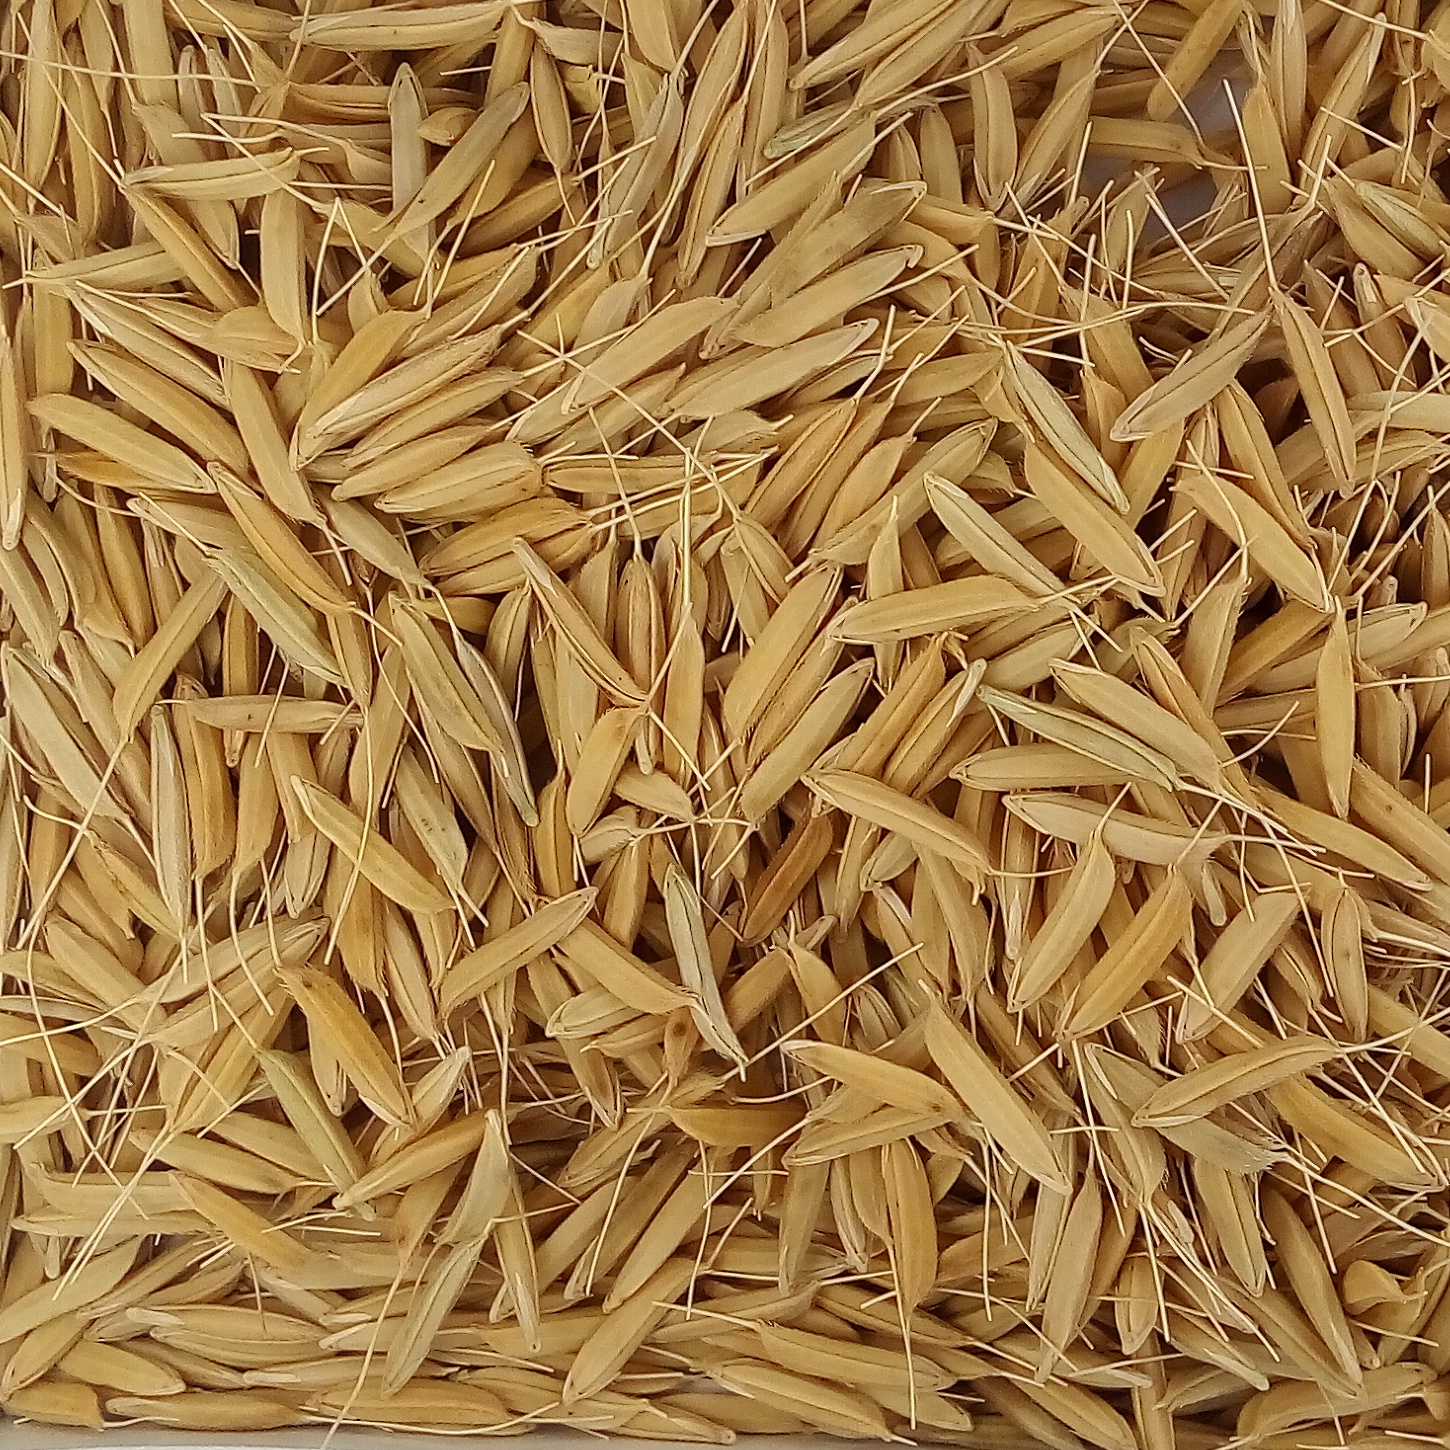
Rice seed variety: PB1